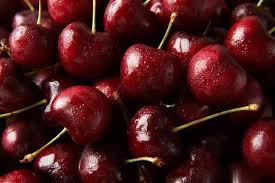
Label: trash